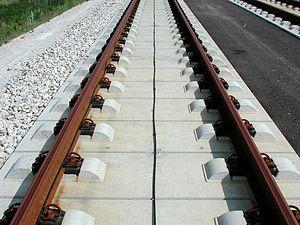
Le Linienzugbeeinflussung ou LZB est un système de signalisation ferroviaire en cabine utilisé par les trains allemands à partir de 160 km/h. Il surveille de façon continue les trains. Il est utilisé en Allemagne, en Autriche et en Espagne.